Vincent Voorn

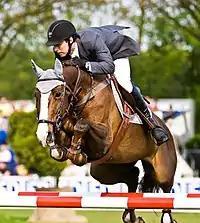
Vincent Voorn with Radja, Grand Prix of Eindhoven (CSI 3*) 2008

Vincent Voorn (born 16 February 1984 in Someren) is a Dutch show jumper. His father is Albert Voorn who also competed as an international show jumper.